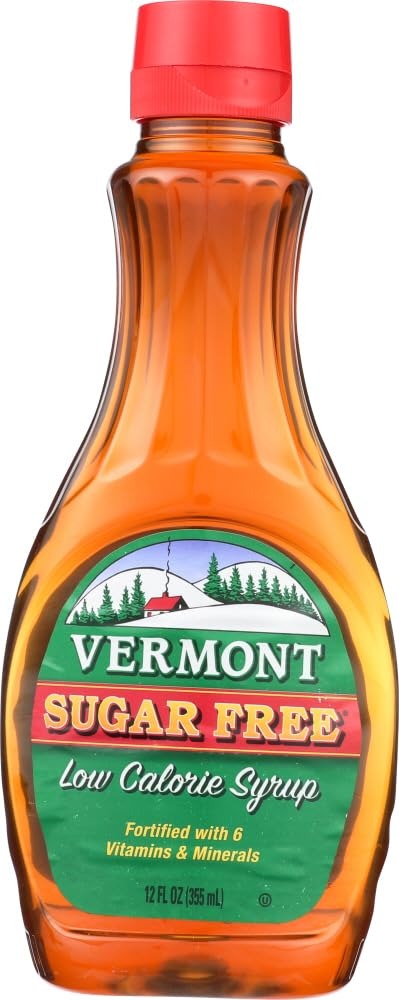
Item Name: Maple Grove Vermont Maple Flavor Sugar Free Syrup 12x 12 Oz
Value: 12.0
Unit: Count

Price: 35.08